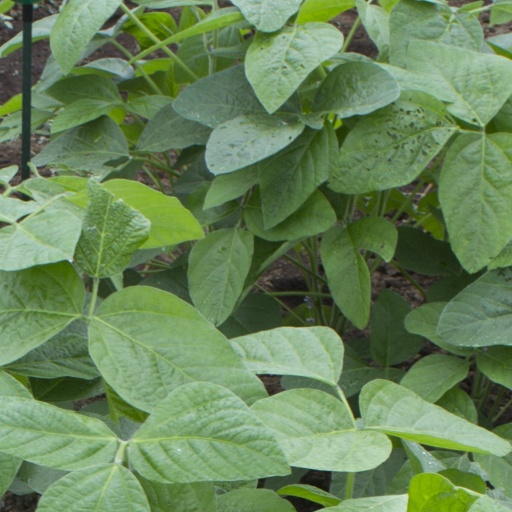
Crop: soybean